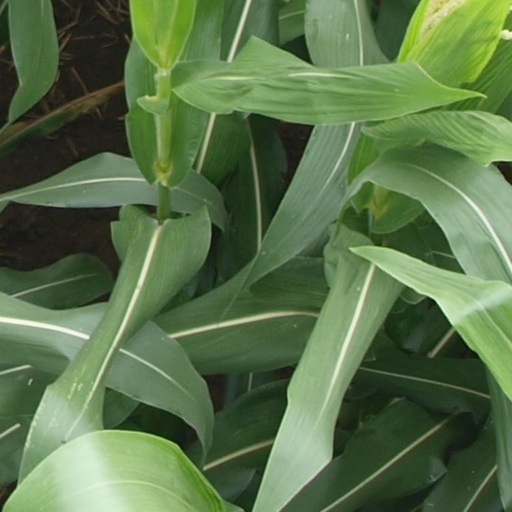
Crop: maize; corn